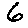
Label: 6